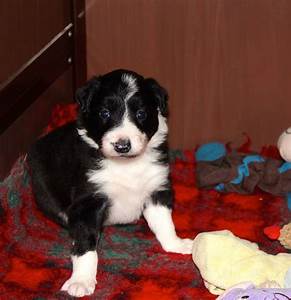
Label: cane